John Hazard Reynolds

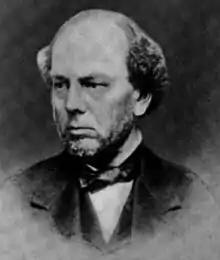
From 1914's "A History of Old Kinderhook"

John Hazard Reynolds (June 21, 1819September 24, 1875) was an American attorney and politician from New York. He was most notable for his service as a United States representative from New York, serving one term from 1859 to 1861.